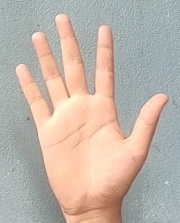
ASL sign: 5